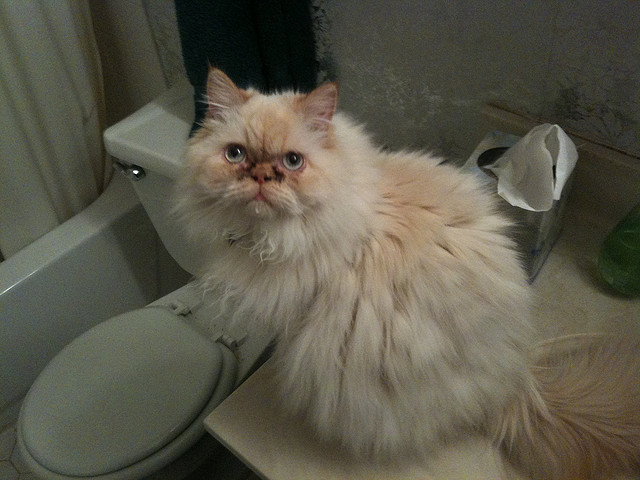
user: Given an image and a question. Answer the question in a short answer. Question: Name the type of ceramic used to make this toilet in this picture? Short Answer:
assistant: porcelain